Mirror (group)

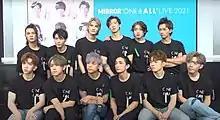
Mirror after their One and All Live 2021 concert

Originally, Mirror had planned to hold a concert in 2020 to mark the second anniversary of their debut, but it was postponed due to the COVID-19 pandemic. The postponed concert was eventually announced to be held from 6 to 8 May 2021, titled the Mirror "One & All" Live 2021, at Kowloon Bay International Trade & Exhibition Centre – Star Hall. It was planned to be held at 50% capacity due to the social distancing policy at the time but was increased to 75% capacity after two weeks following government guidelines. Tickets were sold out within minutes on 25 March 2021 for 6 to 8 May, and three more shows from 9 to 11 May were added.